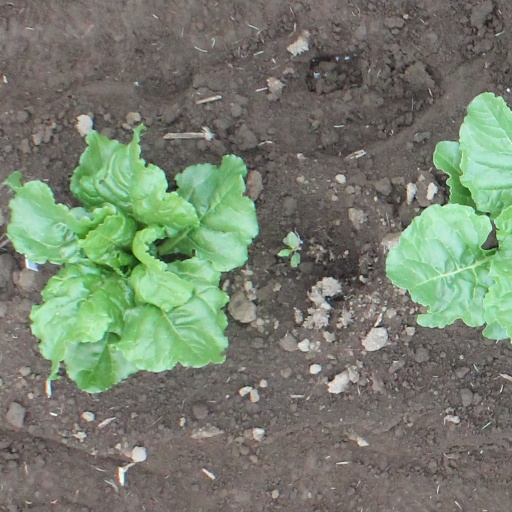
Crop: sugar beet